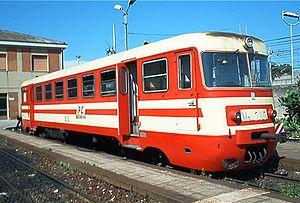
Les autorails M2 représentent une gamme importante d'autorails diesel et diesel-électriques pour voies étroites, conçus selon un cahier des charges des Chemins de fer Calabro-Lucanes. Ces 5 séries successives ont été construites par les plus importants constructeurs ferroviaires italiens pour le transport local des voyageurs sur les réseaux secondaires à écartement étroit de Calabre, Pouilles et Basilicate entre 1930 et 1982.